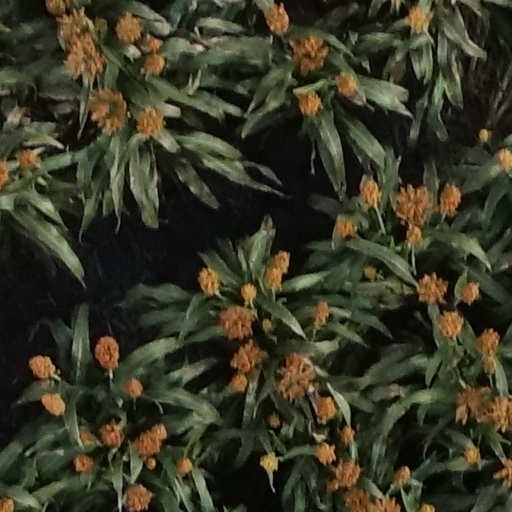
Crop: sorghum